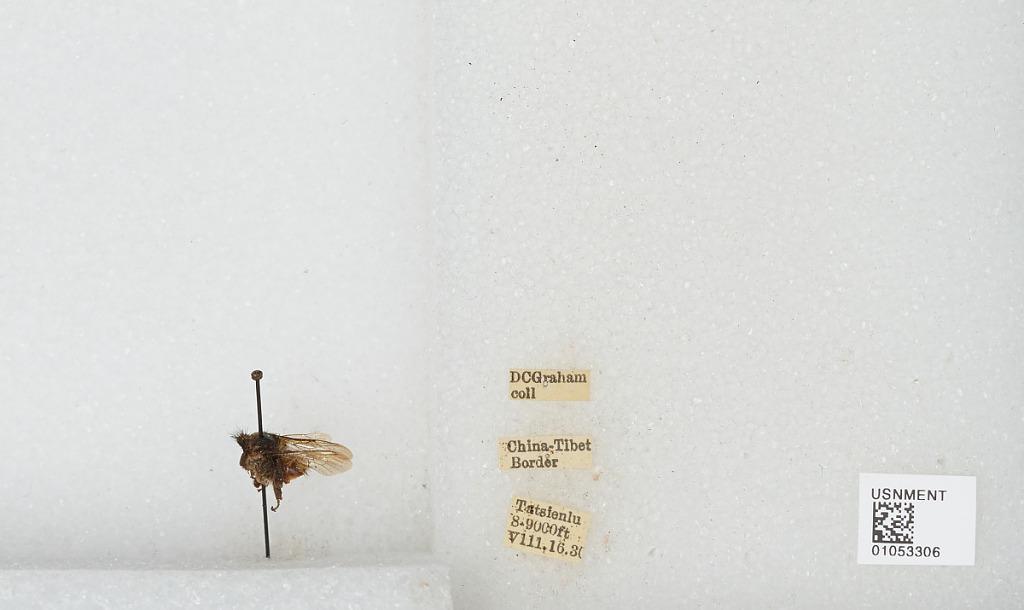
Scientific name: Bombus sp.
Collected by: D. Graham
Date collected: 1930-8-16
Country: China
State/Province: Sichuan
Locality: Kangding